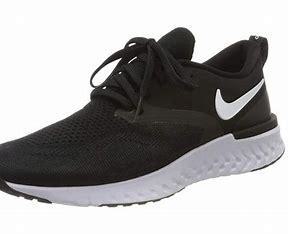
Brand: Nike
Model: Odyssey React Flyknit 2